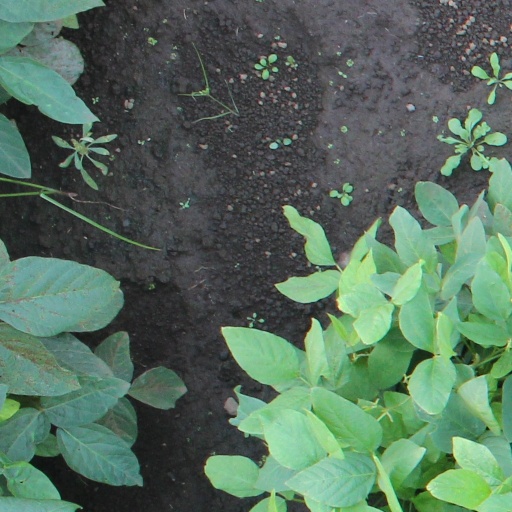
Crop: soybean